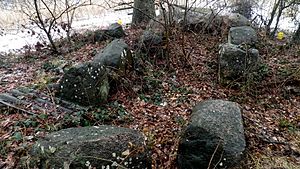
Fredede fortidsminder i Langeland Kommune
Denne liste over fredede fortidsminder i Langeland Kommune viser alle fredede fortidsminder i Langeland Kommune. Listen bygger på data fra Kulturarvsstyrelsen.